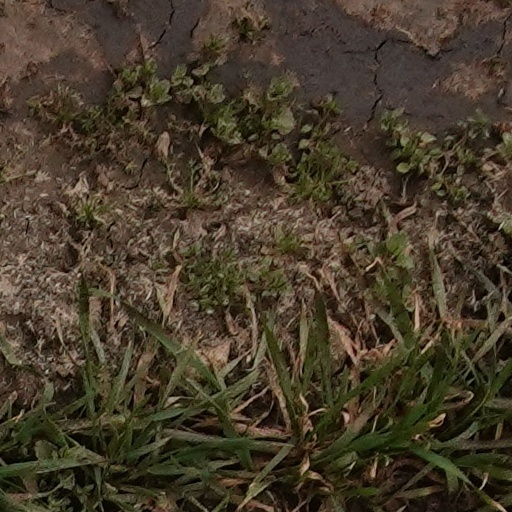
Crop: wheat